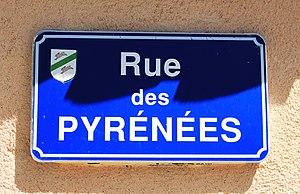
Rue du village de Soréac (Hautes-Pyrénées)
Soréac est une commune française située dans le département des Hautes-Pyrénées, en région Occitanie.